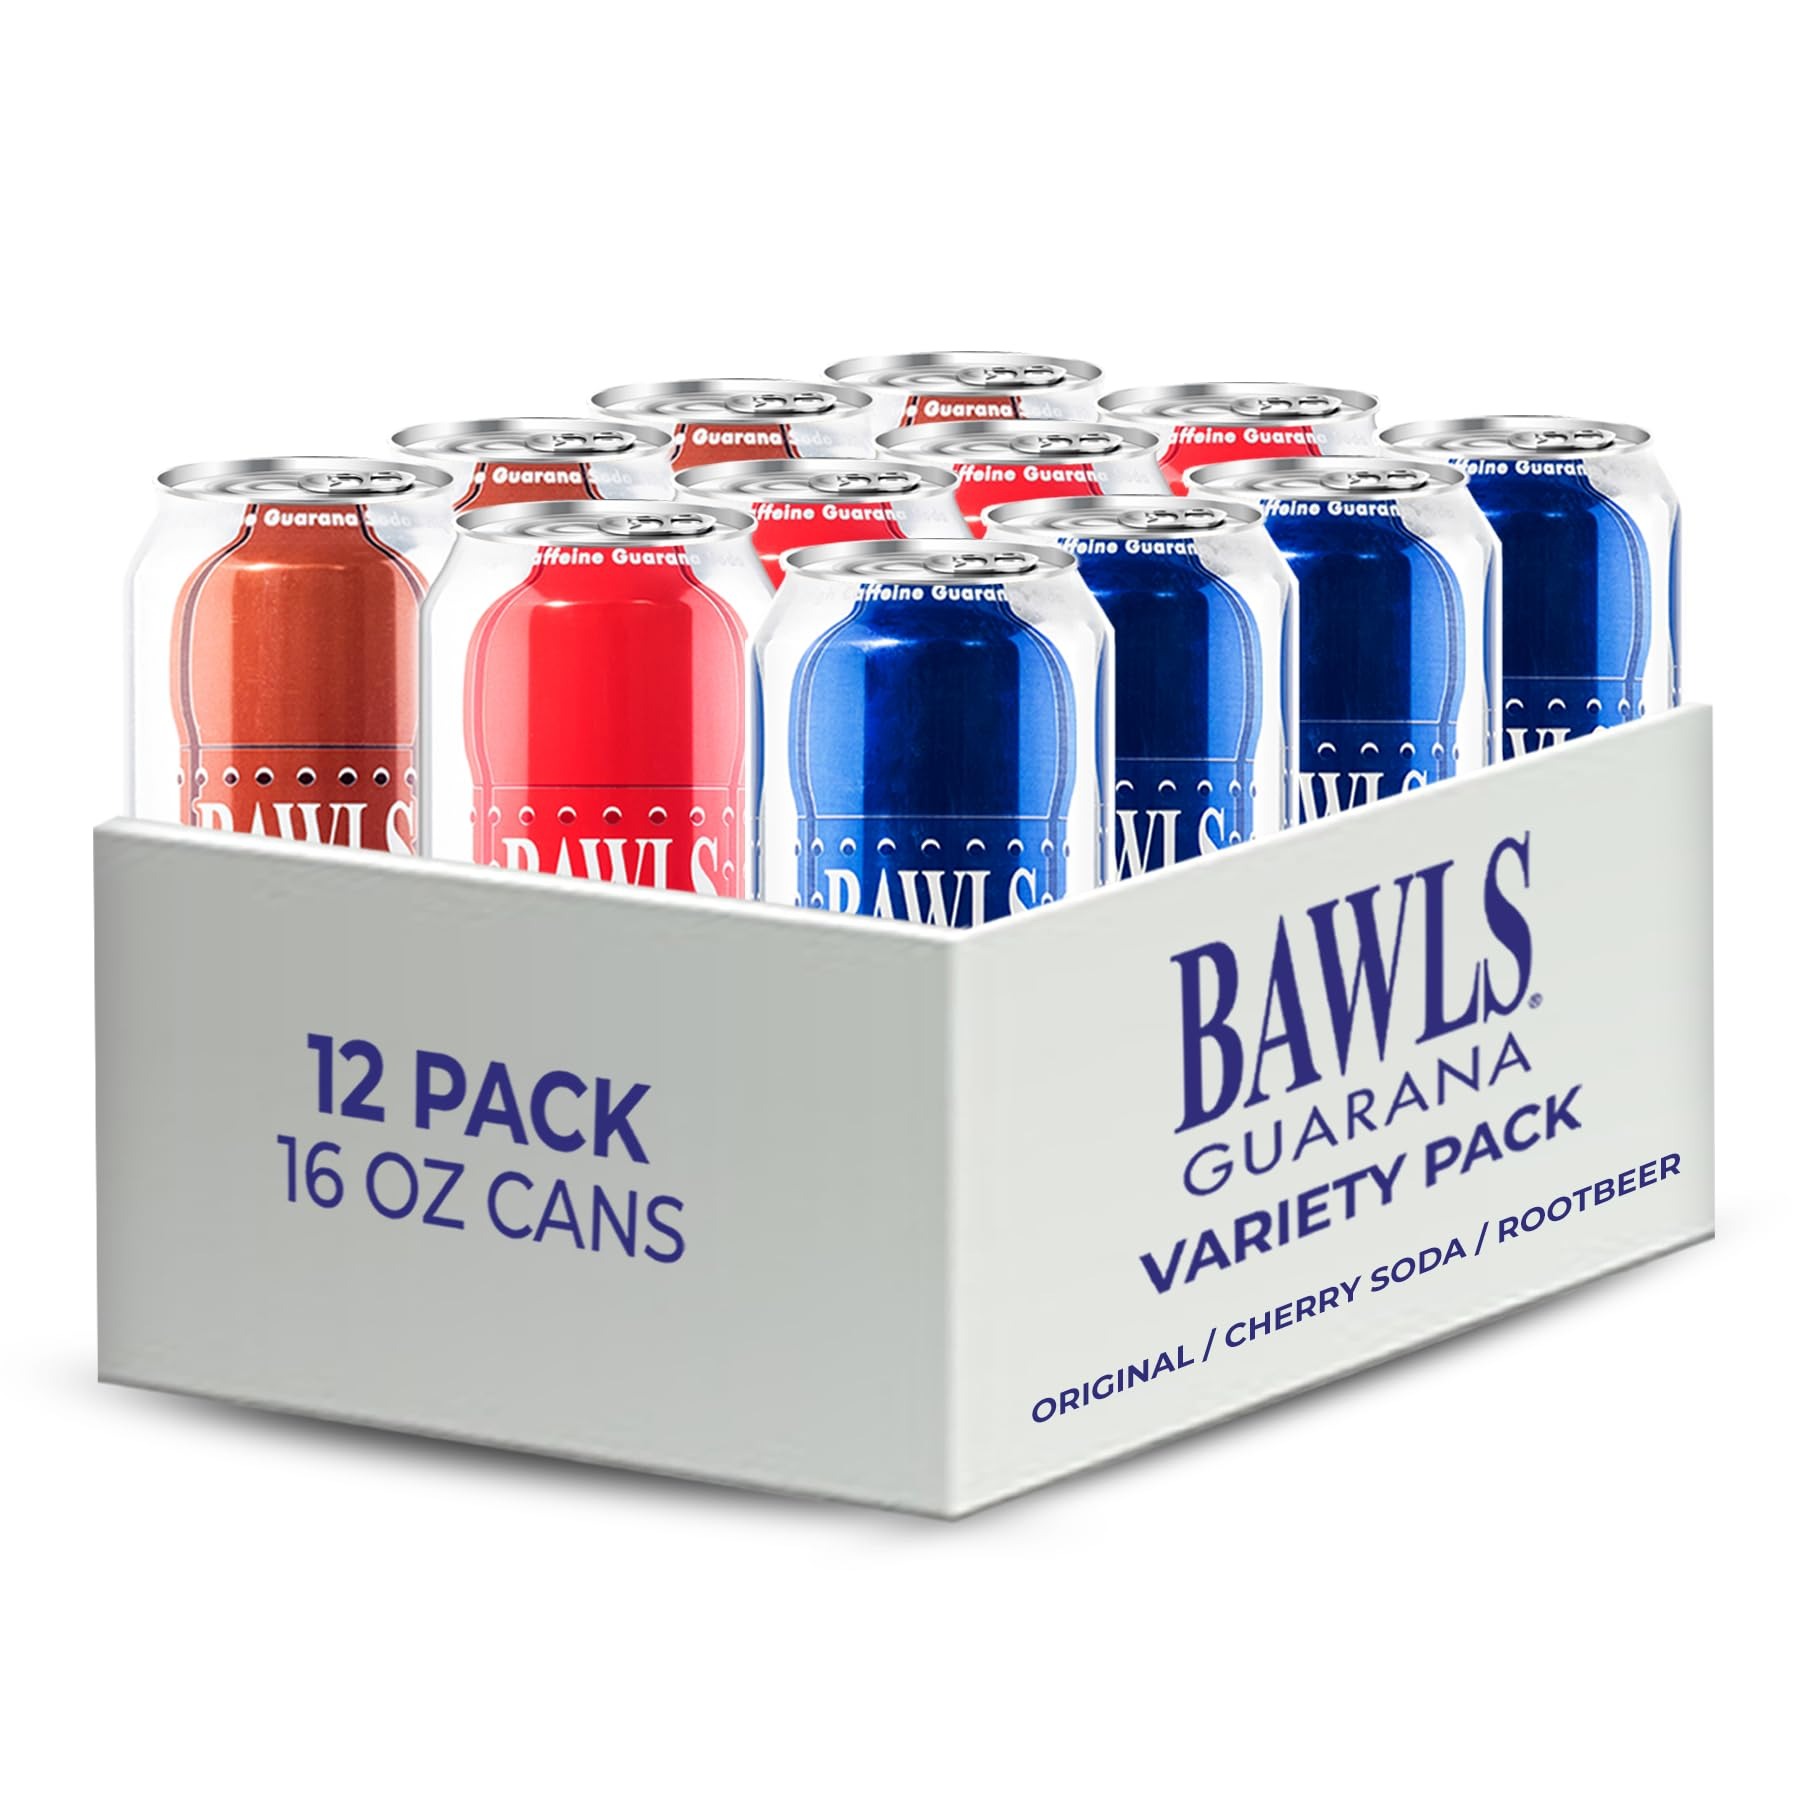
Item Name: BAWLS Guarana Variety Pack, BAWLS Guarana Drink, Guarana Soda, Guarana Fueled Soda for Energy, High Energy Caffeinated Drink, 16oz 12 Pack Cans
Bullet Point 1: Experience a sustained energy boost with BAWLS Guarana's infusion of the powerful Guarana Berry. For long-lasting energy for gaming and to focus on those late-nights.
Bullet Point 2: Fuel your day with BAWLS Guarana, a highly caffeinated premium beverage. Stay alert and focused with this unique guarana fueled drink.
Bullet Point 3: Enjoy BAWLS Guarana. Elevate your energy with this caffeine-packed, caffeinated drink.
Bullet Point 4: Unlock your full focus during late-night rushes with BAWLS Guarana. The guarana filled drink that keeps you going when it matters most.
Product Description: New version - enjoy a variety of BAWLS Guarana 16 oz can flavors with this updated 12-pack! The Original Variety 12-pack now includes 4 cans of each flavor: 4 Original Soda, 4 Cherry Soda, and 4 Root Beer.
Value: 12.0
Unit: Count

Price: 37.99